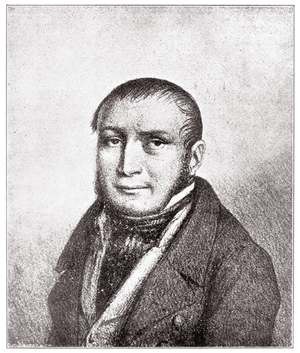
Louis de la Bourdonnais
Louis de la Bourdonnais
Louis Charles de la Bourdonnais var en fransk skakmester, som var den stærkeste spiller i første halvdel af det 19. århundrede. Han var barnebarn af Bertrand-François Mahé de La Bourdonnais.